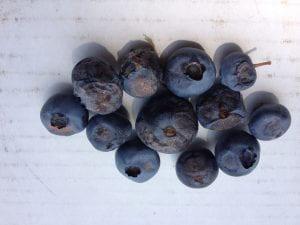
Plant: Blueberry
Disease: blueberry anthracnose